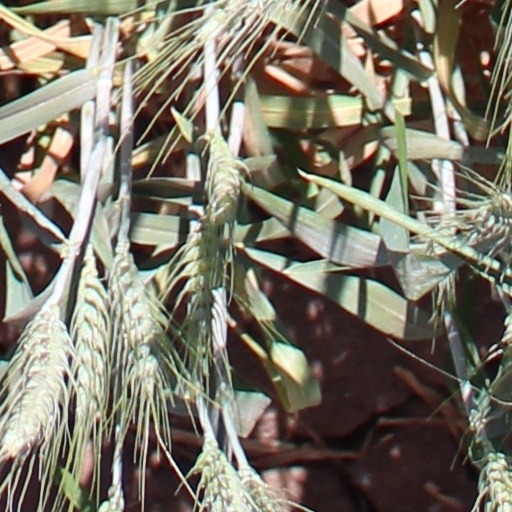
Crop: wheat